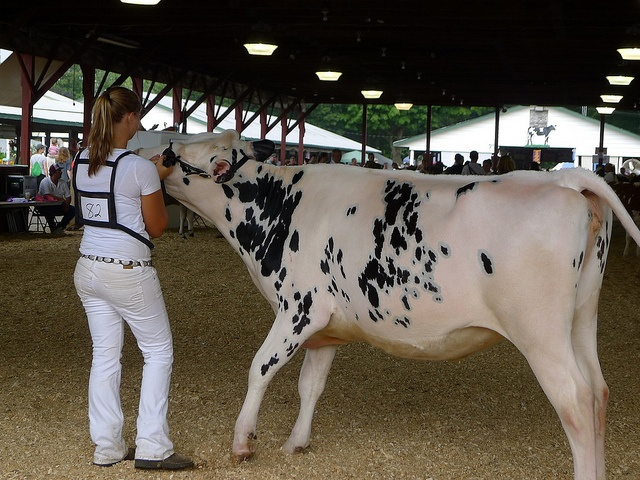
A woman holding a cow with people at the back
The woman stands next to a white cow with spots.
A lady in white with a white and black cow.
A woman standing beside a cow under a covered building.
A woman in tight white pants standing next to a cow.